Historic house architecture in Morocco

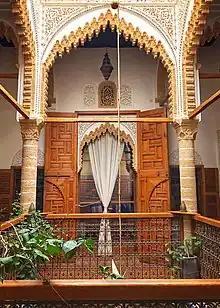
A traditional house in Rabat (now serving as a riad hotel)

In Salé and Rabat houses were more typically built in rubble masonry, with cut stone used in the corners of walls and for the outlines of arches. The central patios were of moderate size and surrounded by galleries more often made of stone. The arches of the galleries are round, polylobed, or sculpted in "muqarnas", supported by columns made of stone drums ending in capitals carved with arabesque motifs like acanthus leaves. The use of stone, which was available from the limestone quarries in the Bou Regreg valley, enabled houses in these cities to have more slender columns and thinner walls that allowed for more light and more elegant architectural proportions. Older houses generally had only a ground floor, and ceilings were simple and unadorned, in contrast with the houses of Marrakesh and Fes. Both external and internal walls are typically whitewashed.